Geography of Benin

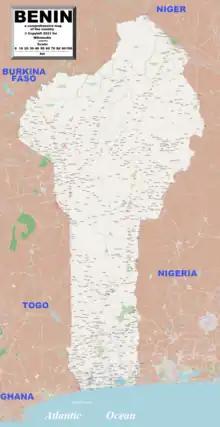
Enlargeable, detailed map of Benin

Benin, a narrow, key-shaped, north–south strip of land in West Africa, lies between the Equator and the Tropic of Cancer. Its latitude ranges from 6°30 N to 12°30 N and its longitude from 1° E to 3°40 E. It is bounded by Togo to the west, Burkina Faso and Niger to the north, Nigeria to the east, and the Bight of Benin to the south.